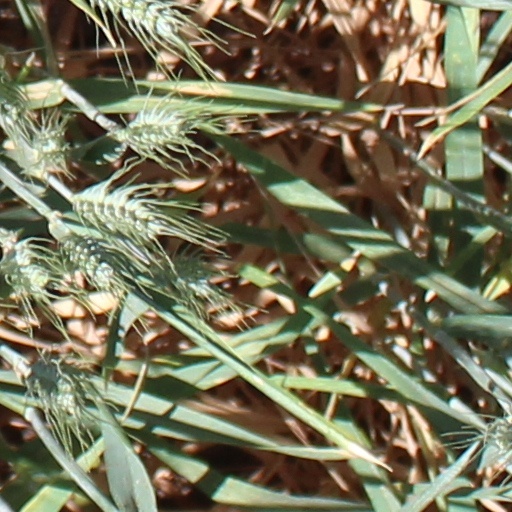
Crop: wheat